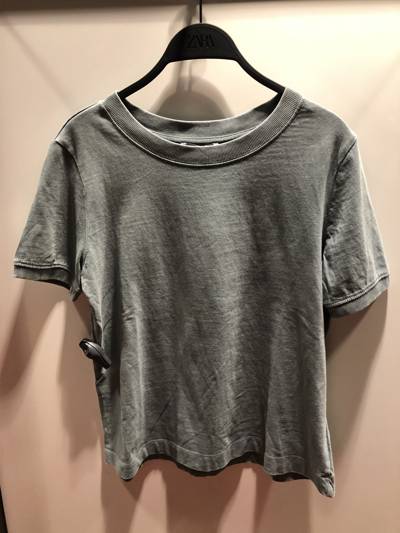
Waste category: clothes